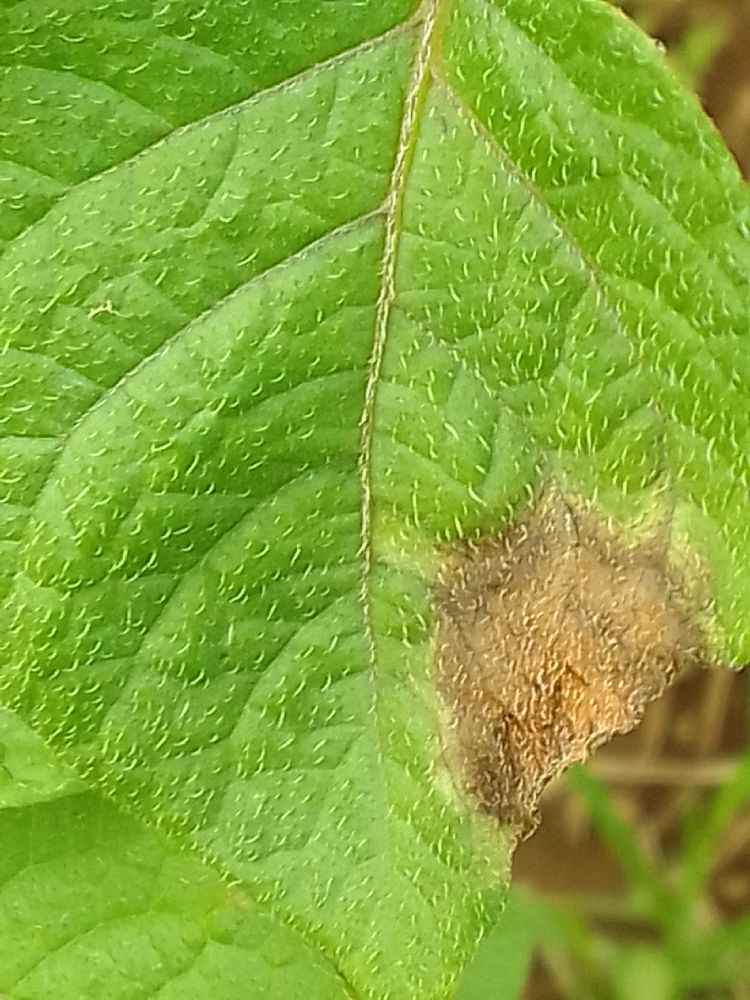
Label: Late blight